Physical fitness

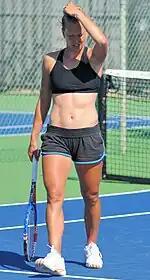
Playing sports such as lawn tennis is a common way to maintain/improve physical fitness. Image shows international tennis player Barbora Strýcová.

Fitness is defined as the quality or state of being fit and healthy. Around 1950, perhaps consistent with the Industrial Revolution and the treatise of World War II, the term "fitness" increased in western vernacular by a factor of ten. The modern definition of fitness describes either a person or machine's ability to perform a specific function or a holistic definition of human adaptability to cope with various situations. This has led to an interrelation of human fitness and physical attractiveness that has mobilized global fitness and fitness equipment industries. Regarding specific function, fitness is attributed to persons who possess significant aerobic or anaerobic ability (i.e., endurance or strength). A well-rounded fitness program improves a person in all aspects of fitness compared to practicing only one, such as only cardio/respiratory or only weight training.